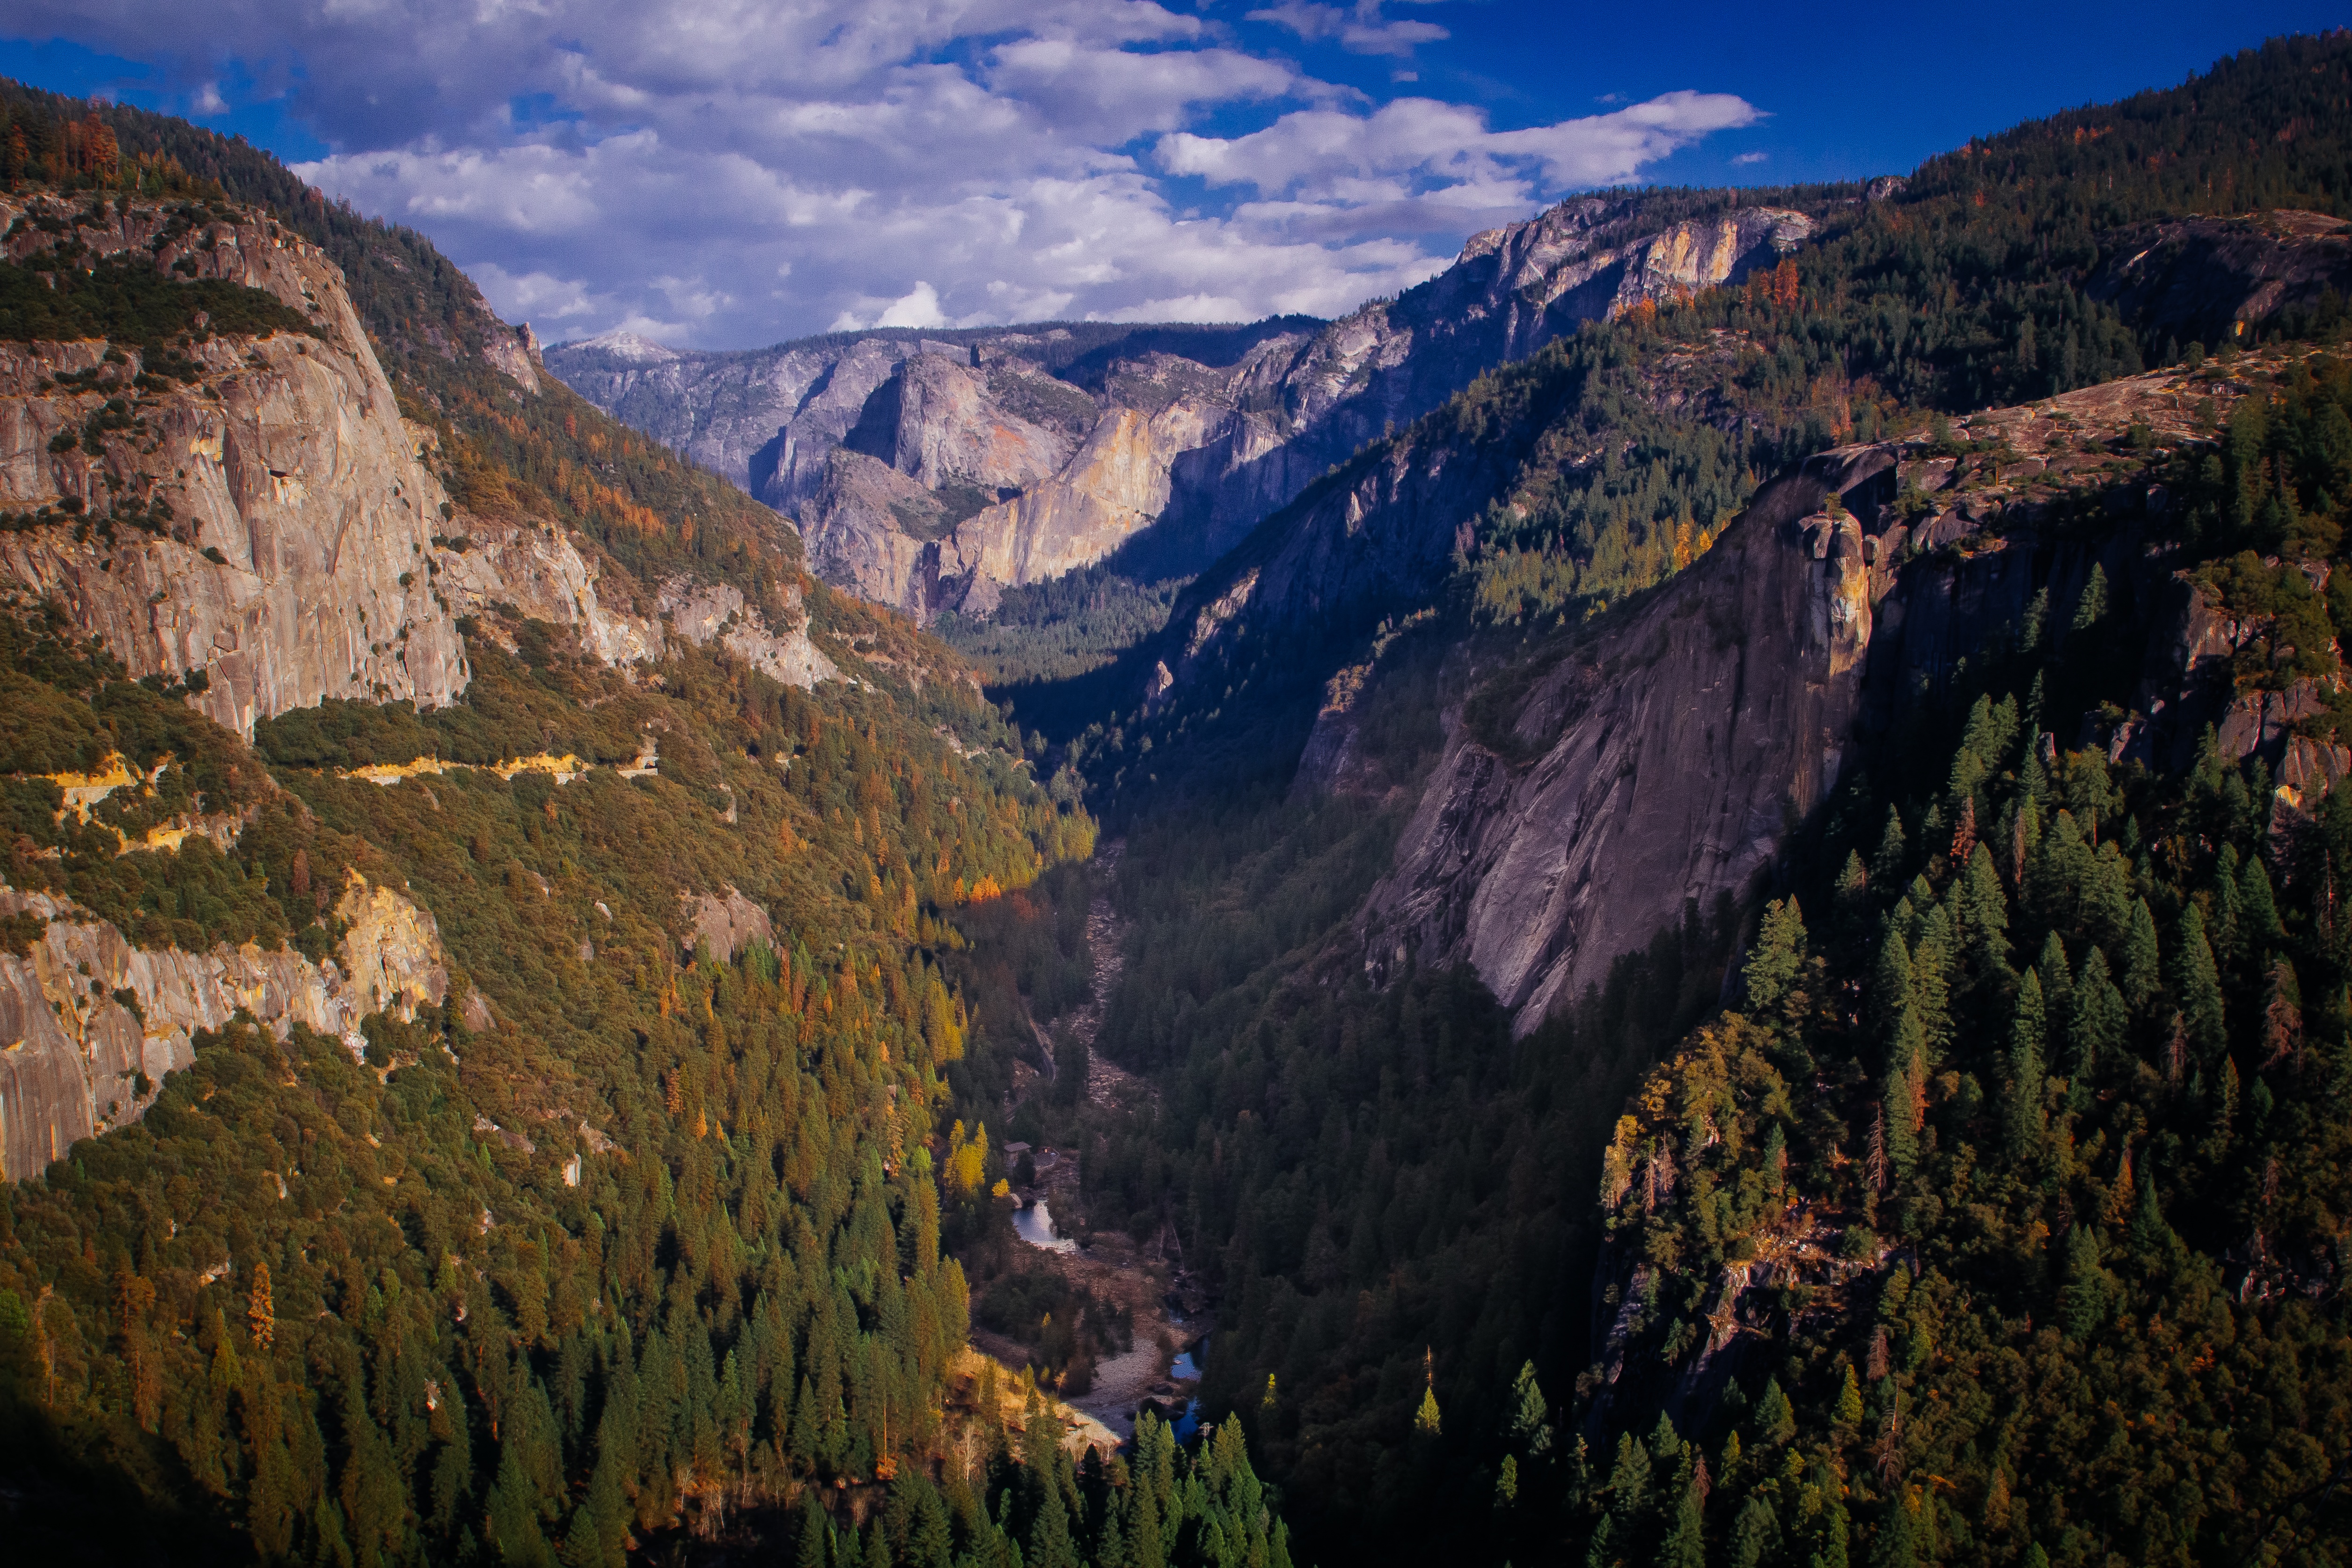
landscape, wilderness, mountain, valley, mountain range, cliff, autumn, park, fjord, canyon, terrain, national park, alps, plateau, landform, geographical feature, mountainous landforms